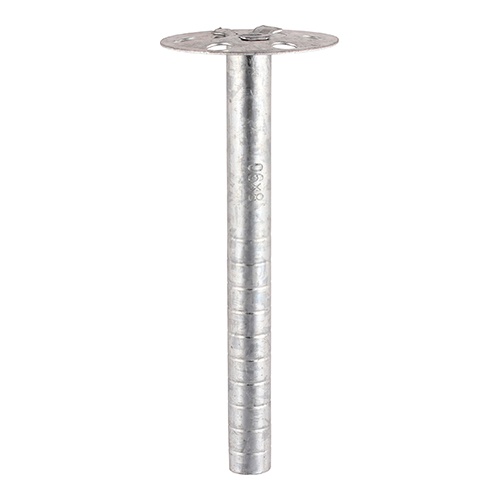
TIMCO Metal Insulation Fixings Silver - 8.0 x 90 (100pcs)
Brand: TIMCO
Designed to anchor insulation material to concrete and masonry substrate materials. NOTE: Once installed, the head of the fixing should be taped and sealed to avoid any contact with wet plaster. Failure to do so may result in surface damage. Corrosion Rating 1 - Clean, dry & low humidity environments Description Designed to anchor insulation material to concrete and masonry substrate materials. NOTE: Once installed, the head of the fixing should be taped and sealed to avoid any contact with wet plaster. Failure to do so may result in surface damage. Diameter mm 8.0 Drill Hole Dia. mm 8.0 Finish Zinc Head Dia. mm 35.0 Length mm 90 Material Carbon Steel Max Fixture Thickness mm 40 Min Drill Hole Depth mm 60 Min Embedment Depth mm 50 Pack Dimensions L x W x H mm 220 x 220 x 140 Pack Weight kg 1.546 Product Code MIF90 Size Dia. x L mm 8.0 x 90 Substrates Concrete, Brick, Block
Category: Hardware > Hardware Accessories > Hardware Fasteners > Drywall Anchors